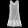
Label: Dress